Hura

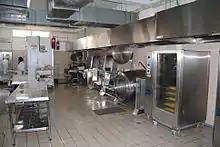
Catering Women In Hura

In March 2012 The Bezeq telecommunications group in cooperation with the Industry, Trade and Labor Ministry launched a new call center inside a Hura mosque as a part of an effort to combat female unemployment in the Negev Bedouin community. It provides assistance to Internet customers. The call center is managed and operated by 50 Bedouin women, mostly from Hura, but is supposed to employ more women in the future.